Beating of Ken Tsang

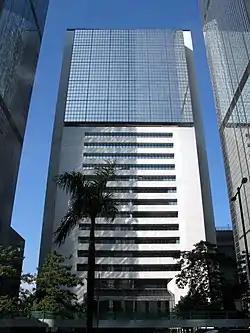
Wanchai Tower, home to the District Court

The following seven defendants were charged with causing grievous bodily harm with intent. Chan was also charged with common assault for slapping Tsang in the police station.